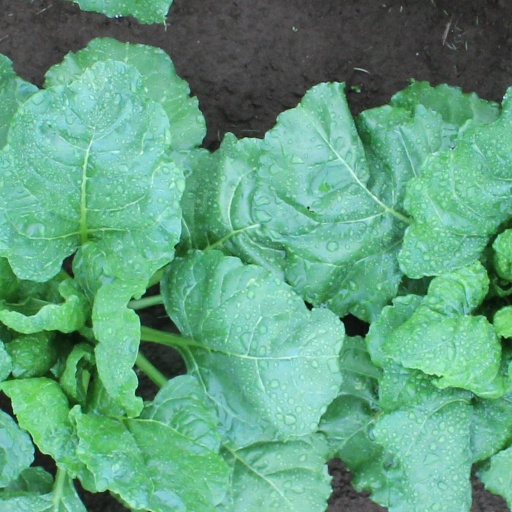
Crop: sugar beet